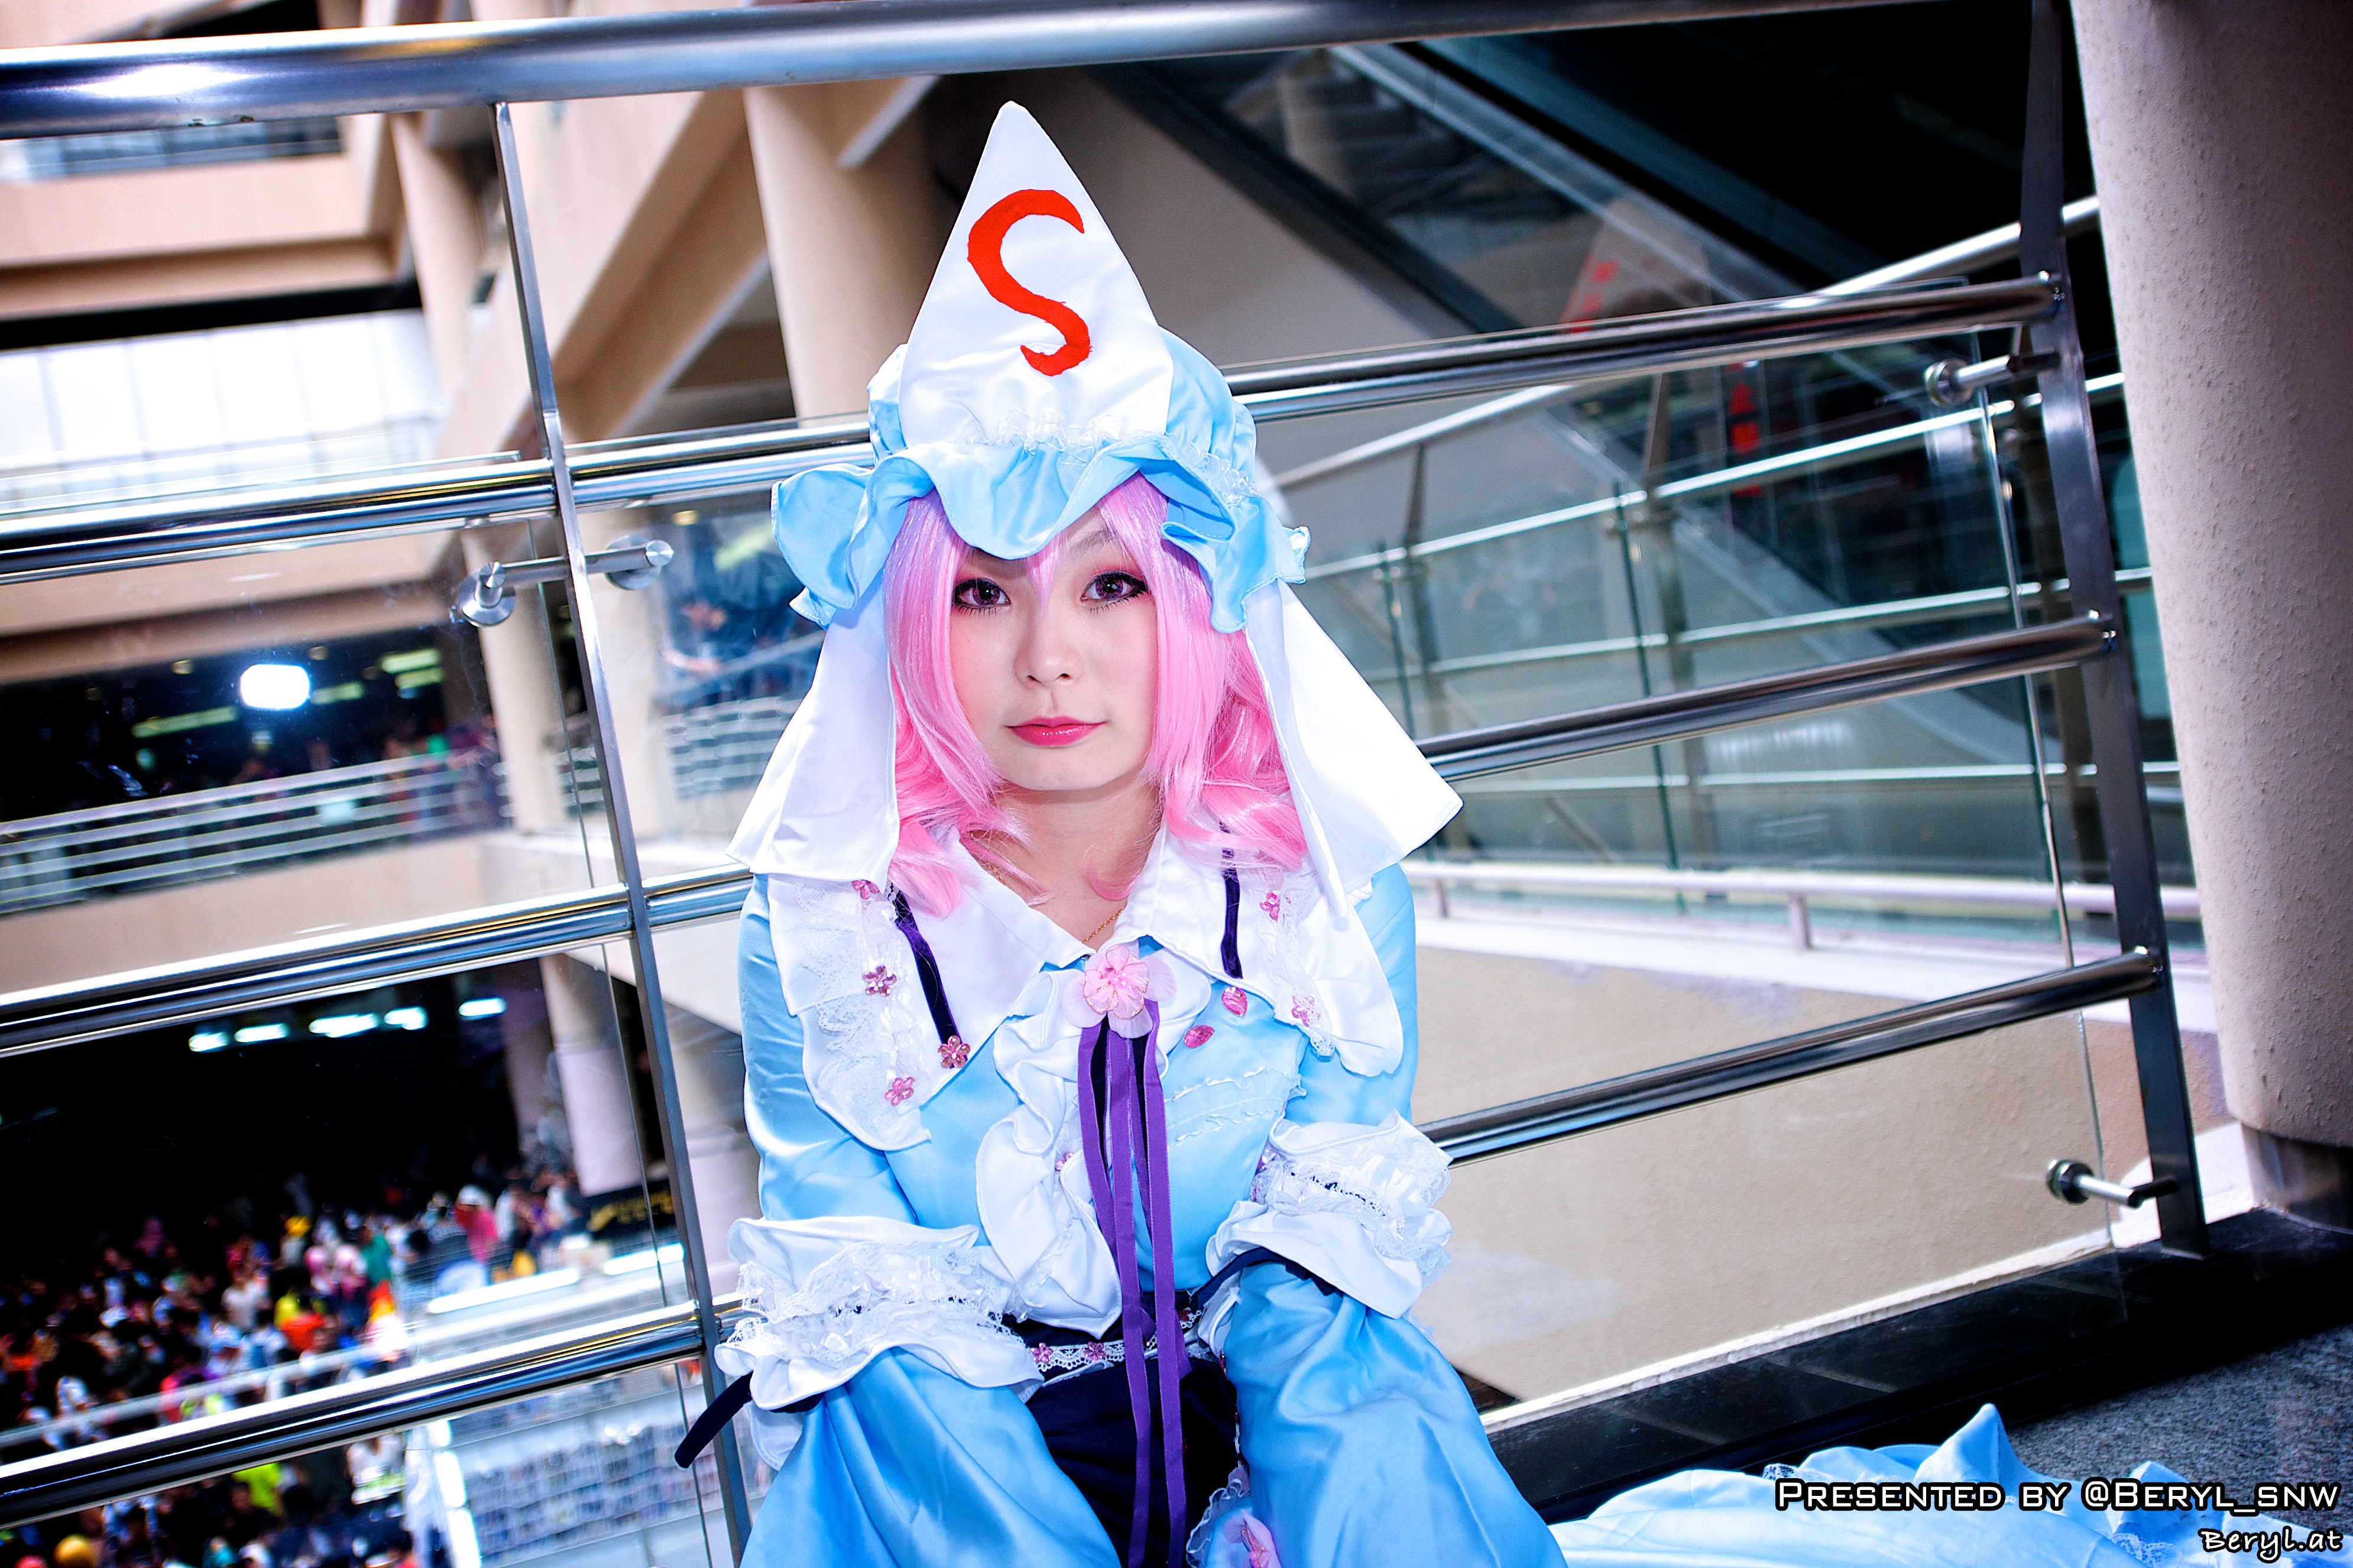
girl, game, cute, clothing, cosplay, girls, japanese, costume, games, anime, comic, comiccon, cos, con, convention